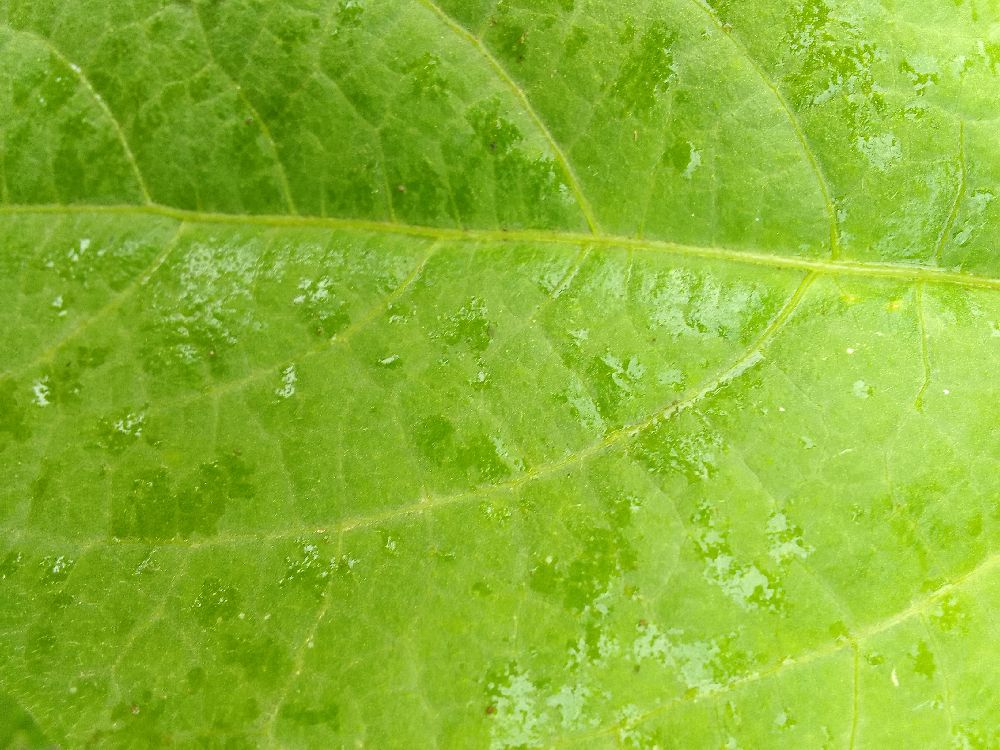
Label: healthy